Snuff (Pratchett novel)

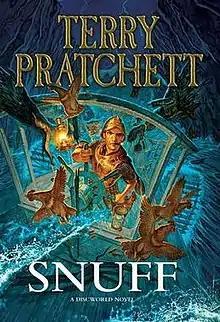
First edition

Snuff is the 39th novel in the "Discworld" series, written by Terry Pratchett. It was published on 11 October 2011 in the United States, and 13 October 2011 in the United Kingdom. The book sold over 55,000 copies in the first three days.